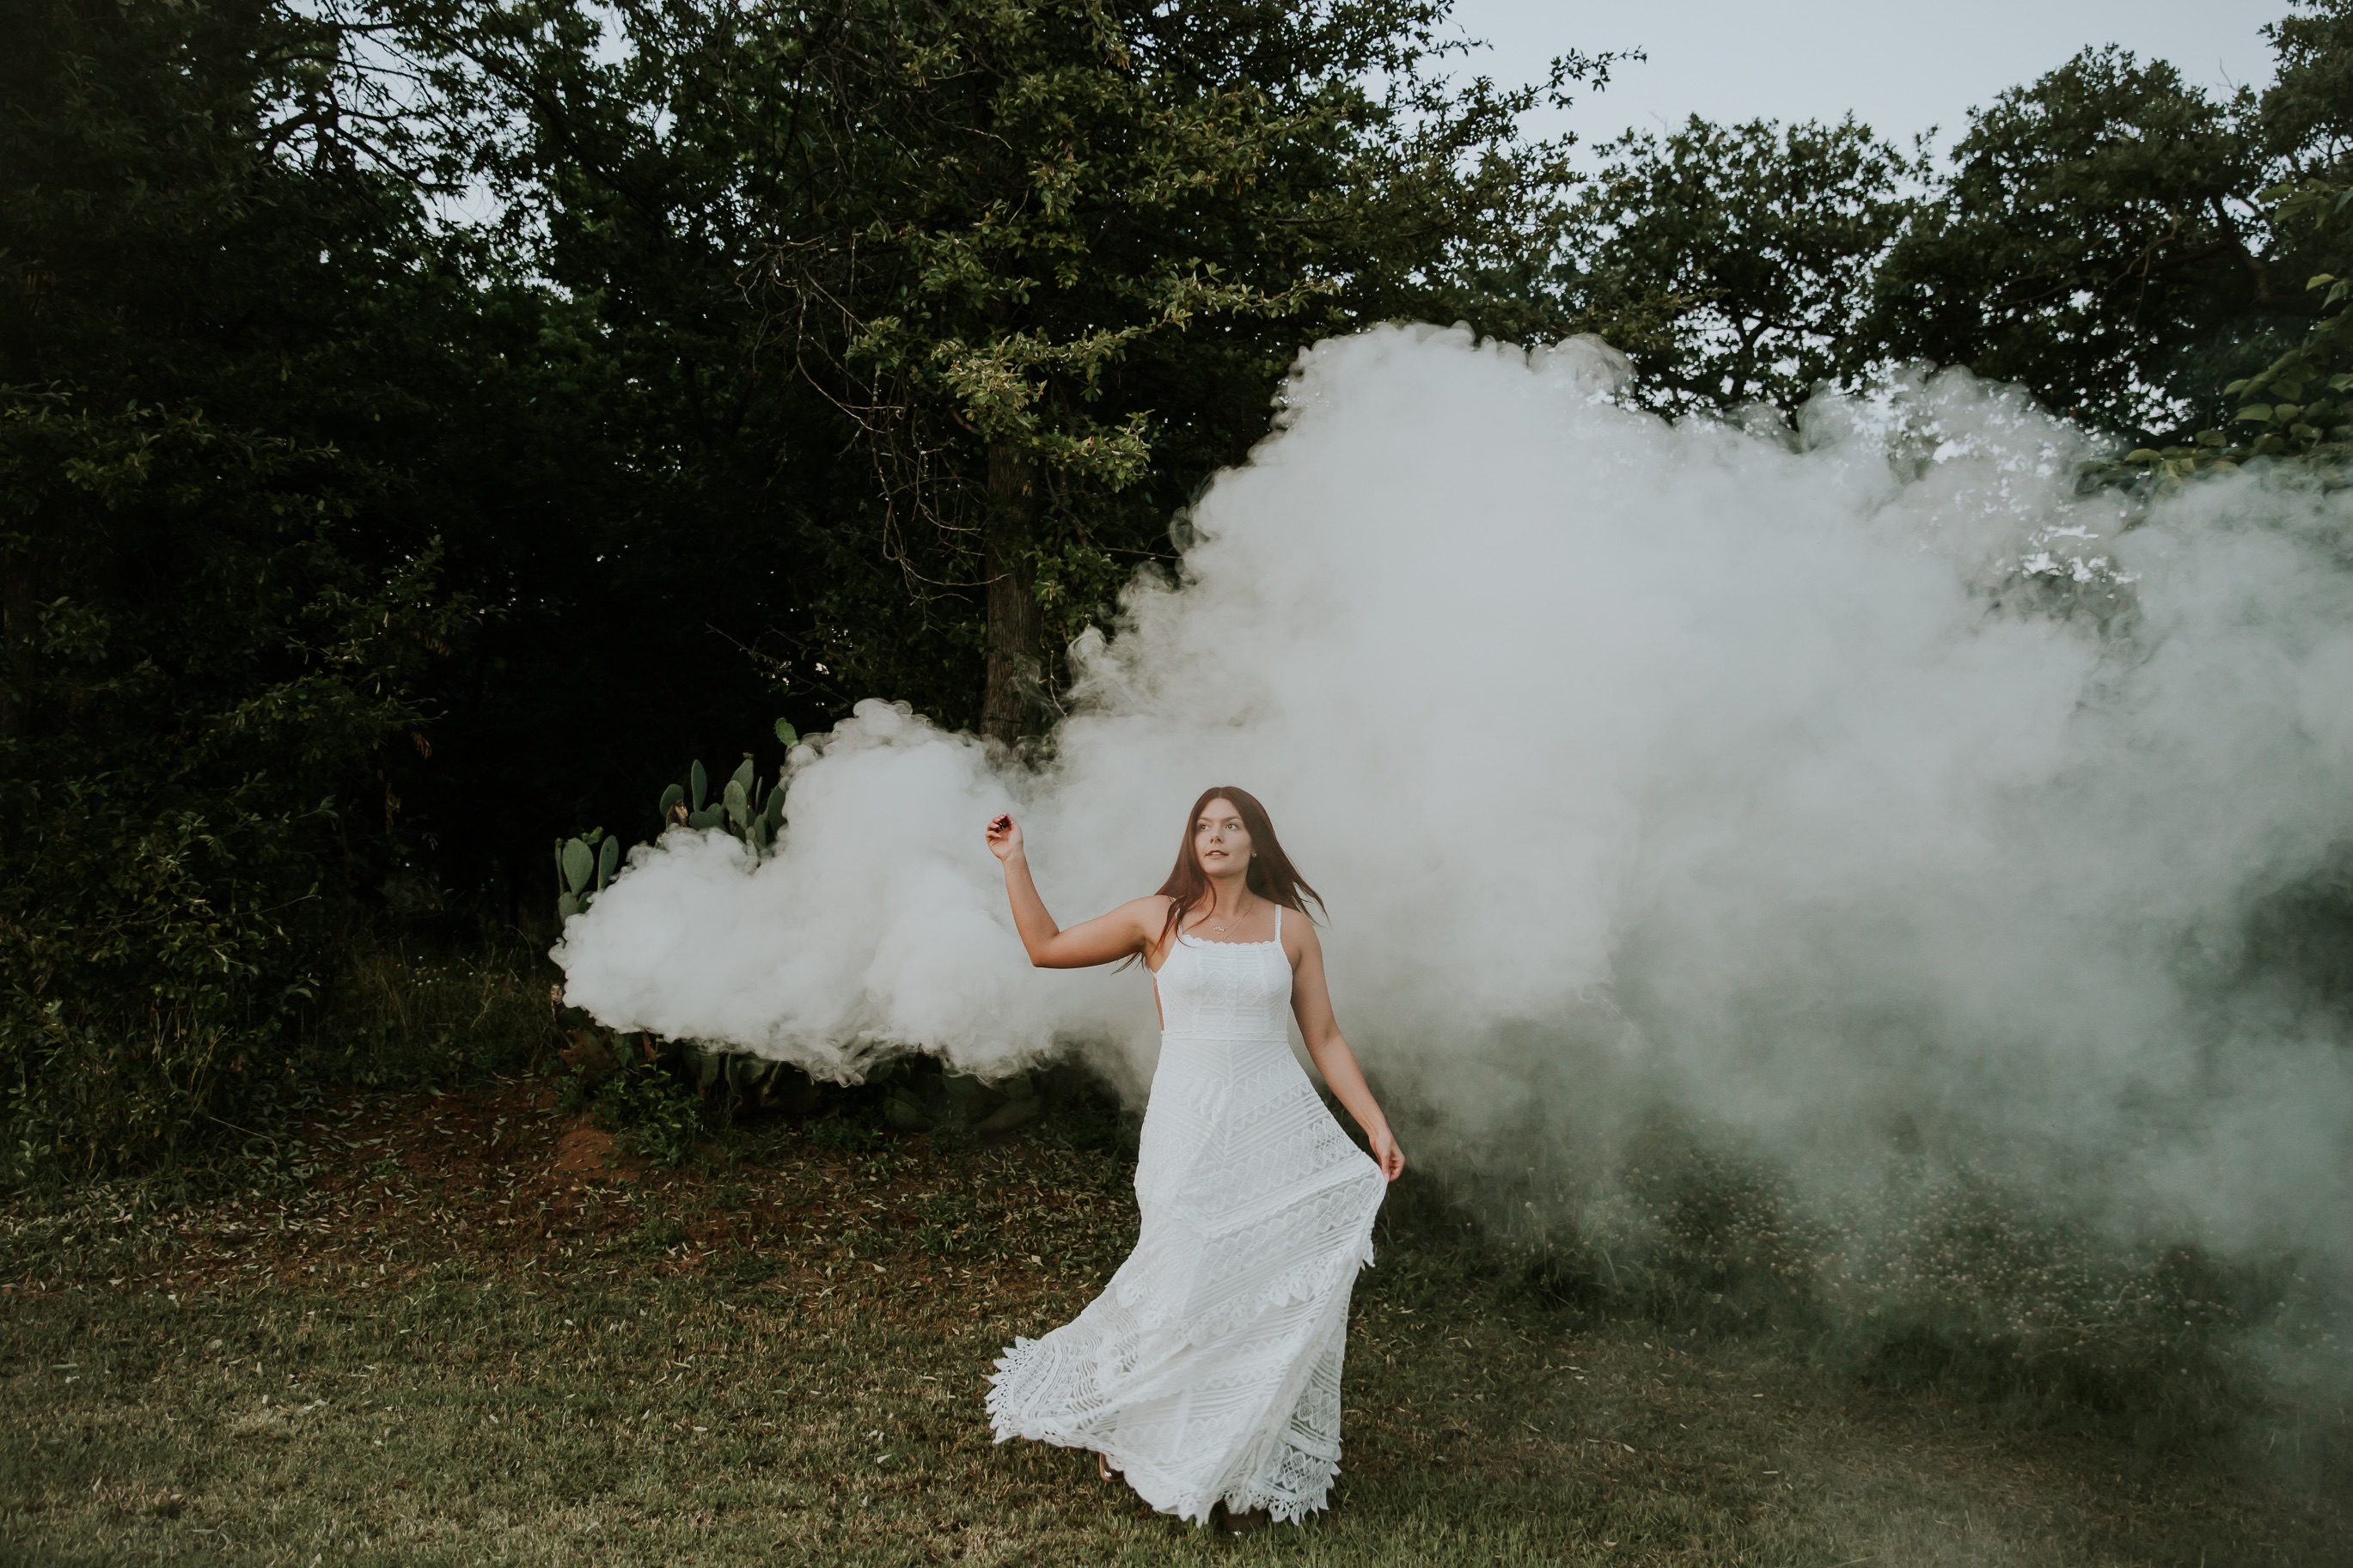
forest, sunlight, wedding, bride, groom, ceremony, dress, photograph, atmospheric phenomenon